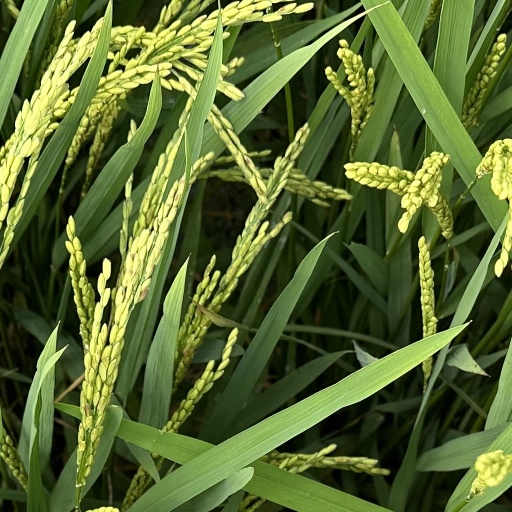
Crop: rice